Coralliophila

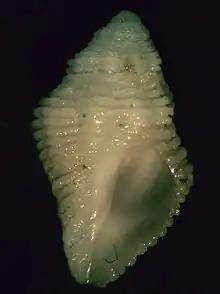
Apertural view of a shell of "Coralliophila mira"

The Indo-Pacific Molluscan Database also recognizes the following species with names in current use :